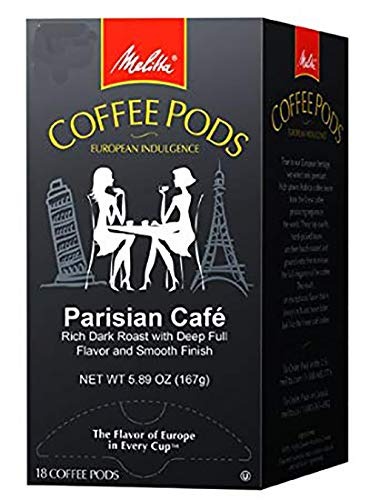
Item Name: Melitta Parisian Cafe Coffee Pods, 18 Count
Value: 18.0
Unit: Count

Price: 13.91